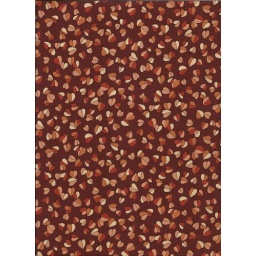
Screen print by Robert Kaufmansmall heart-like leaves on a rusty brown background.43&amp;quot;/45&amp;quot;wide3yds for $15.00 plus cost of shipping